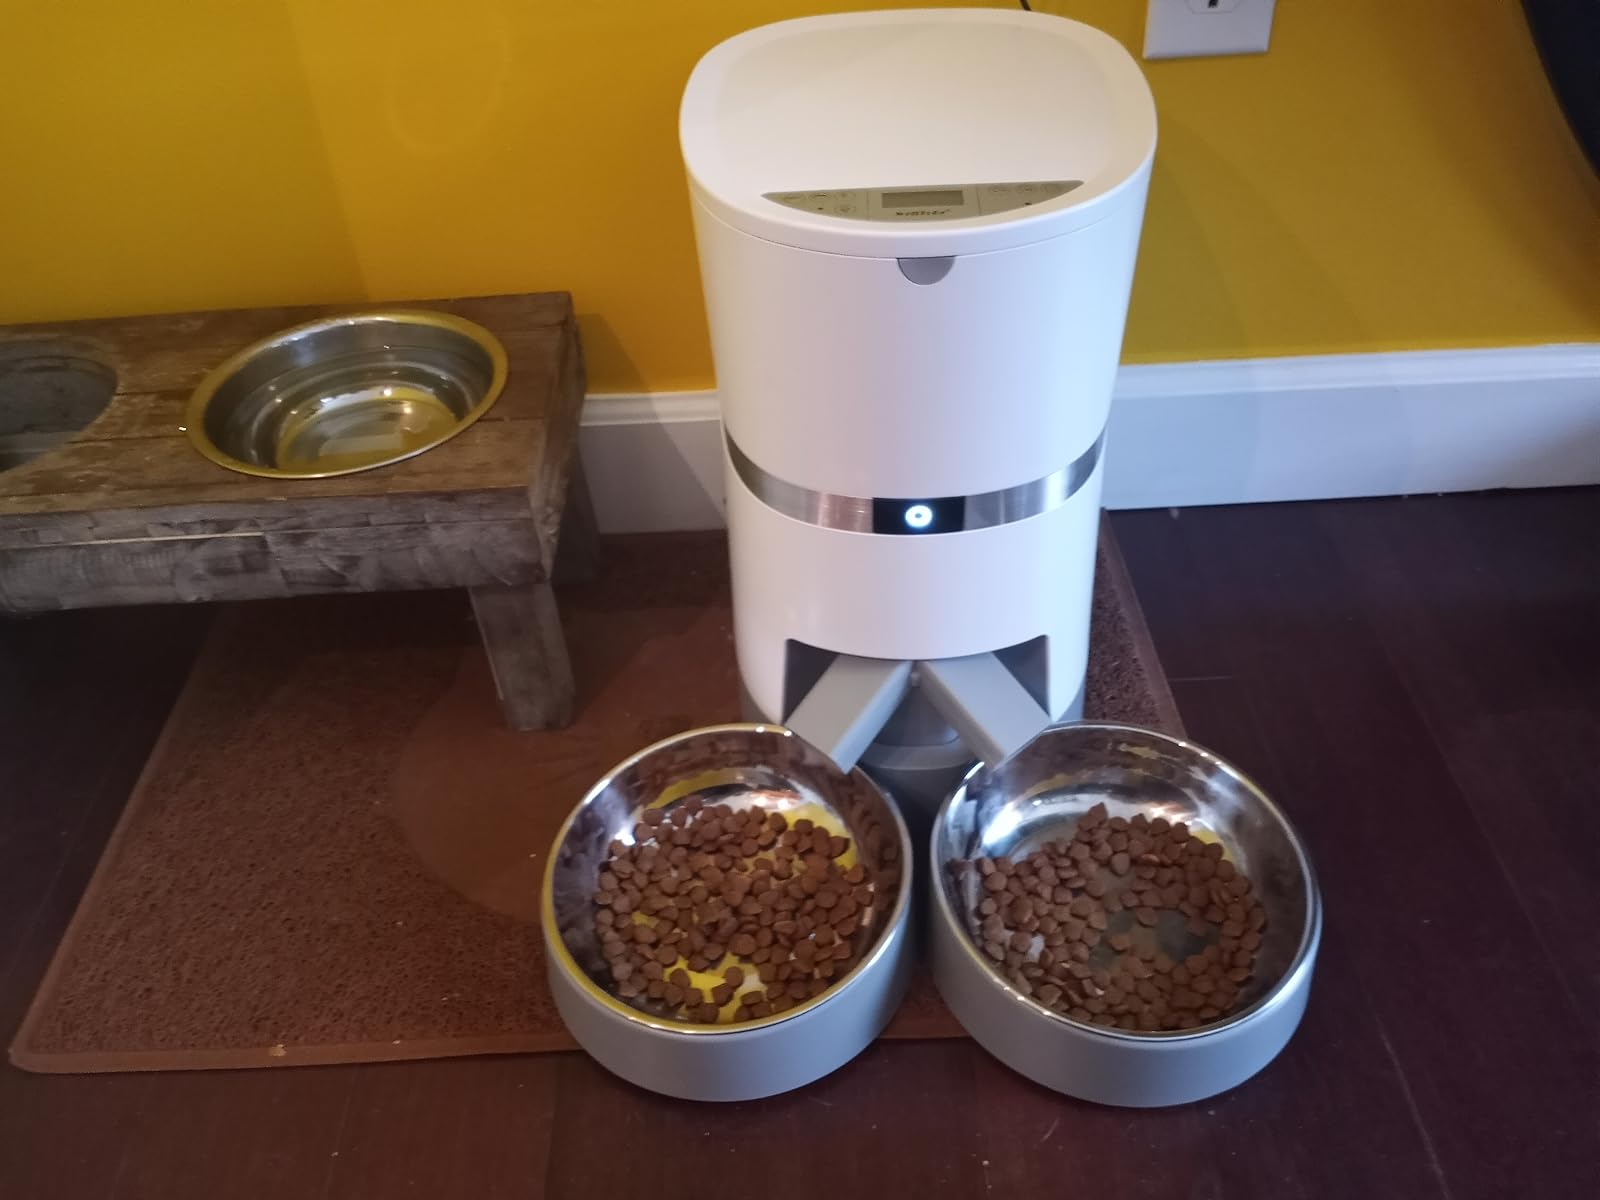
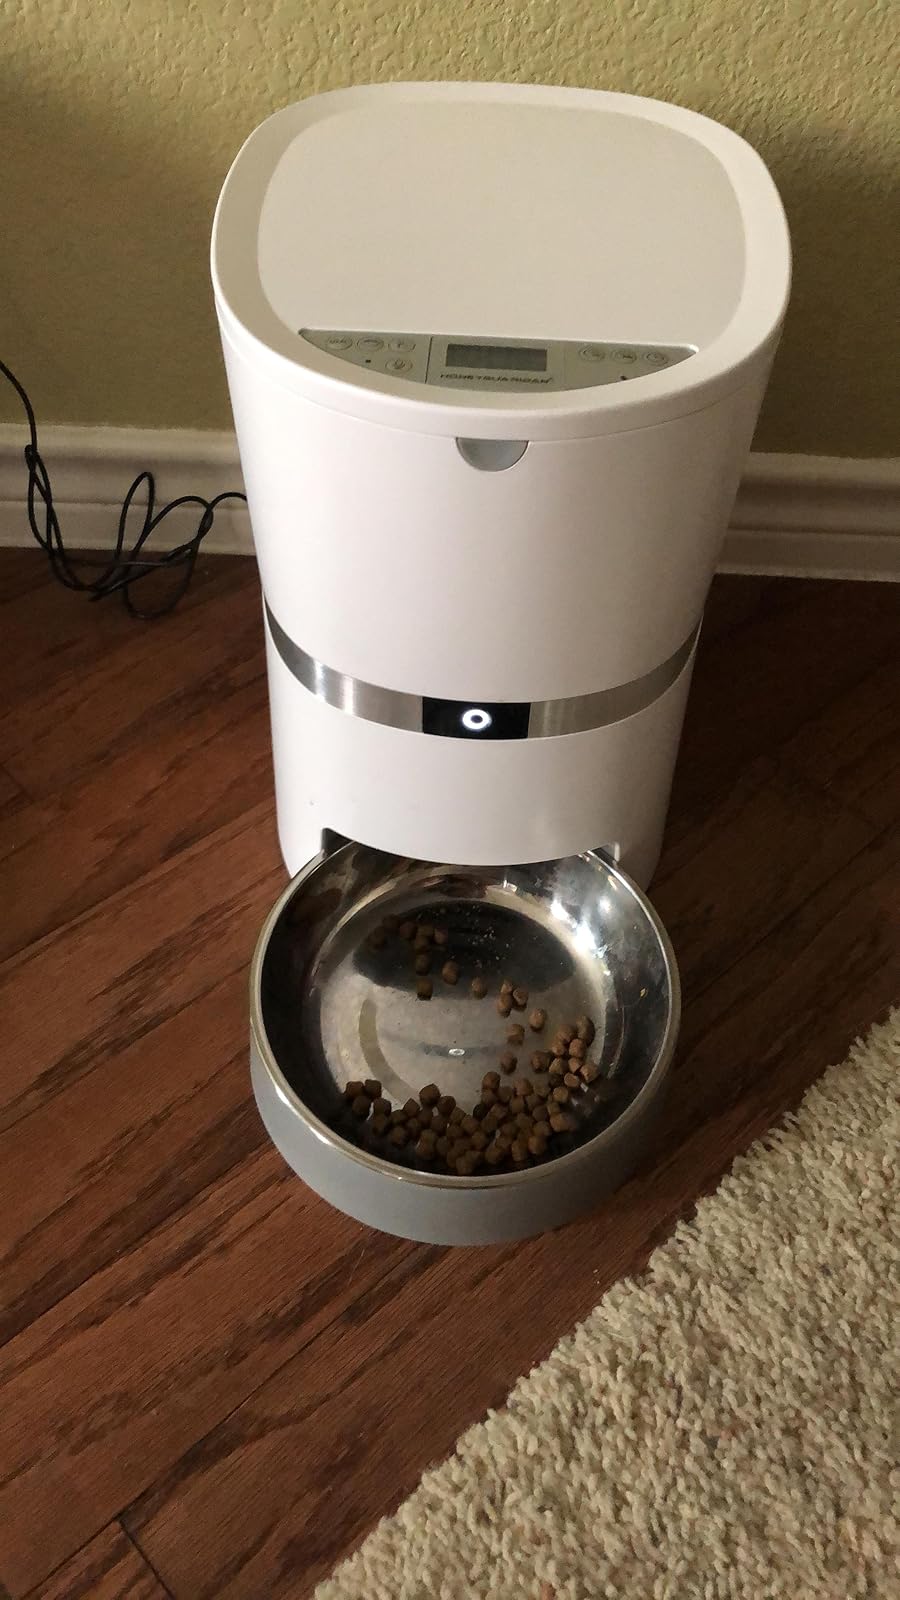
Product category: items_feeder
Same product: no